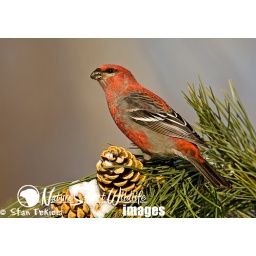
Pine Grosbeak (Pinicola enucleator) male on pine cones in winter, taken near Tamarack MN